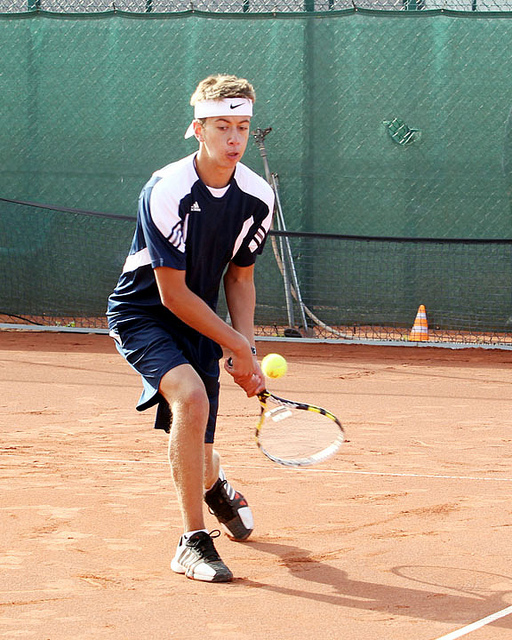
vận động viên tennis nam đang vung vợt tennis đánh bóng